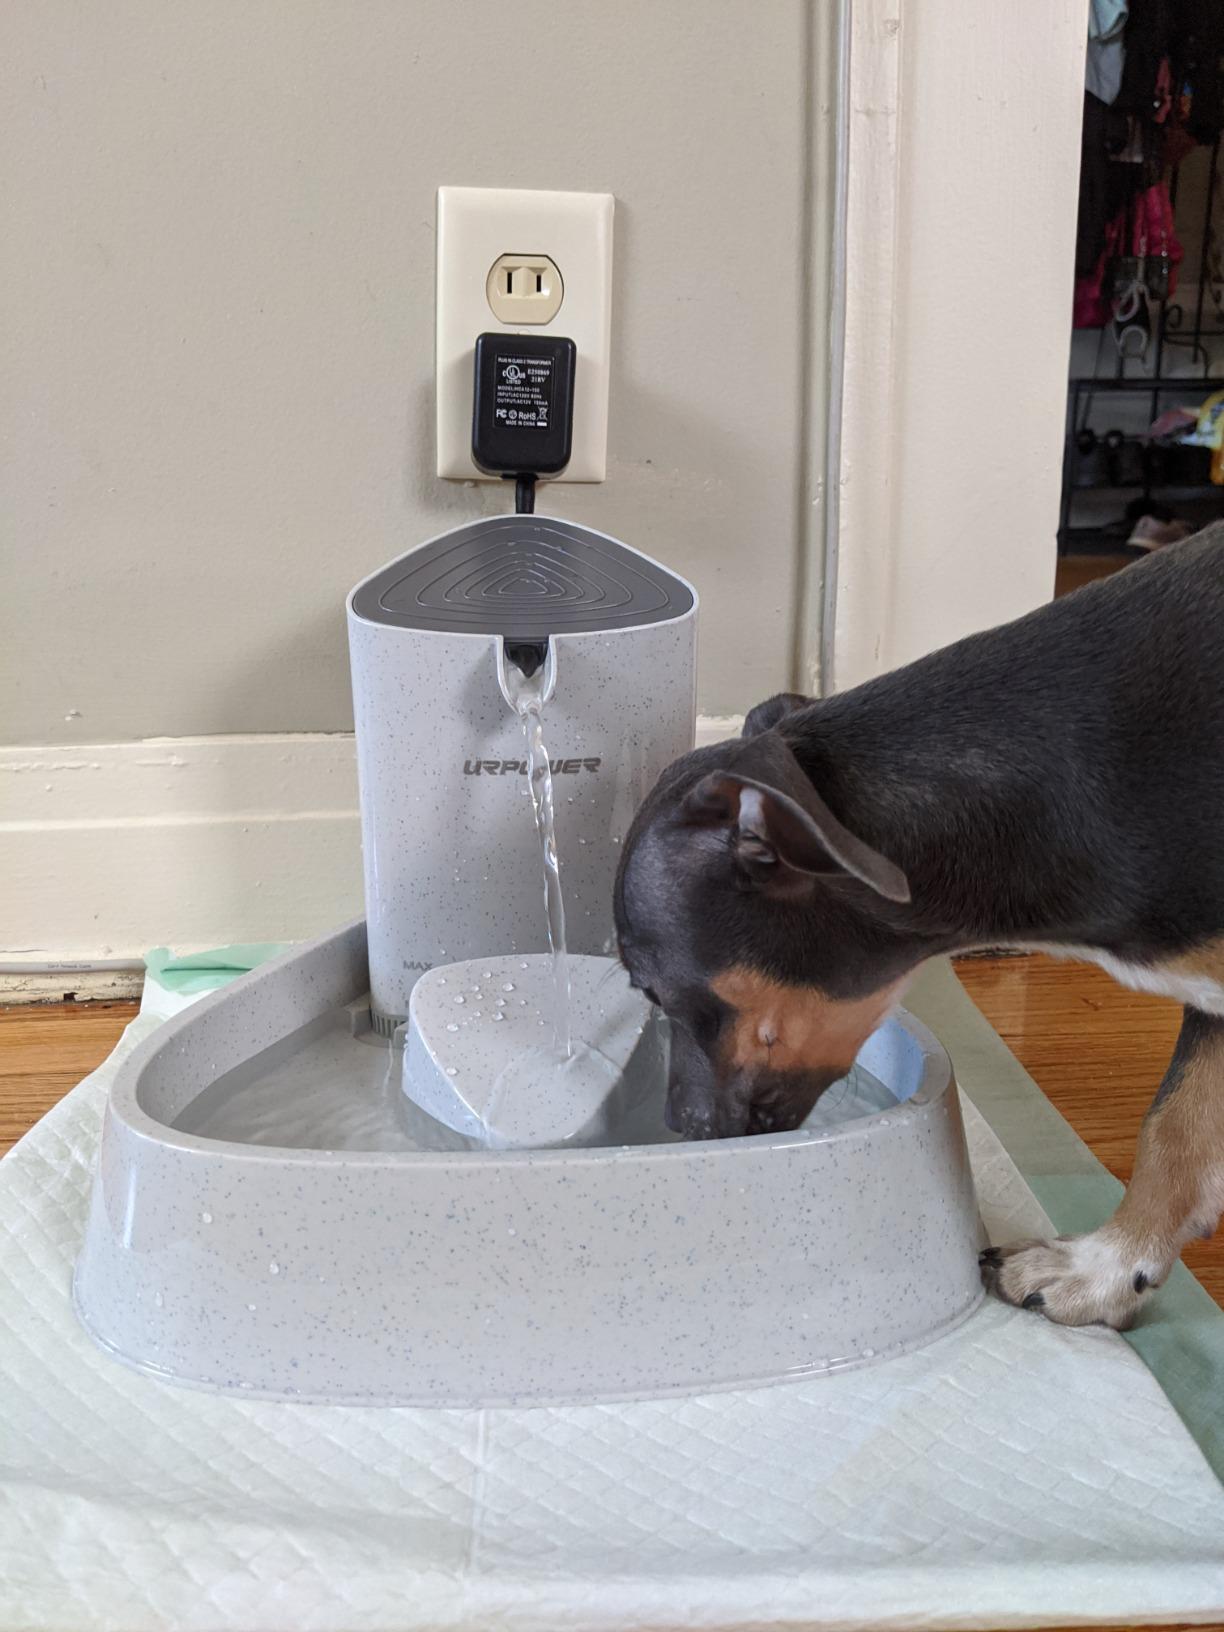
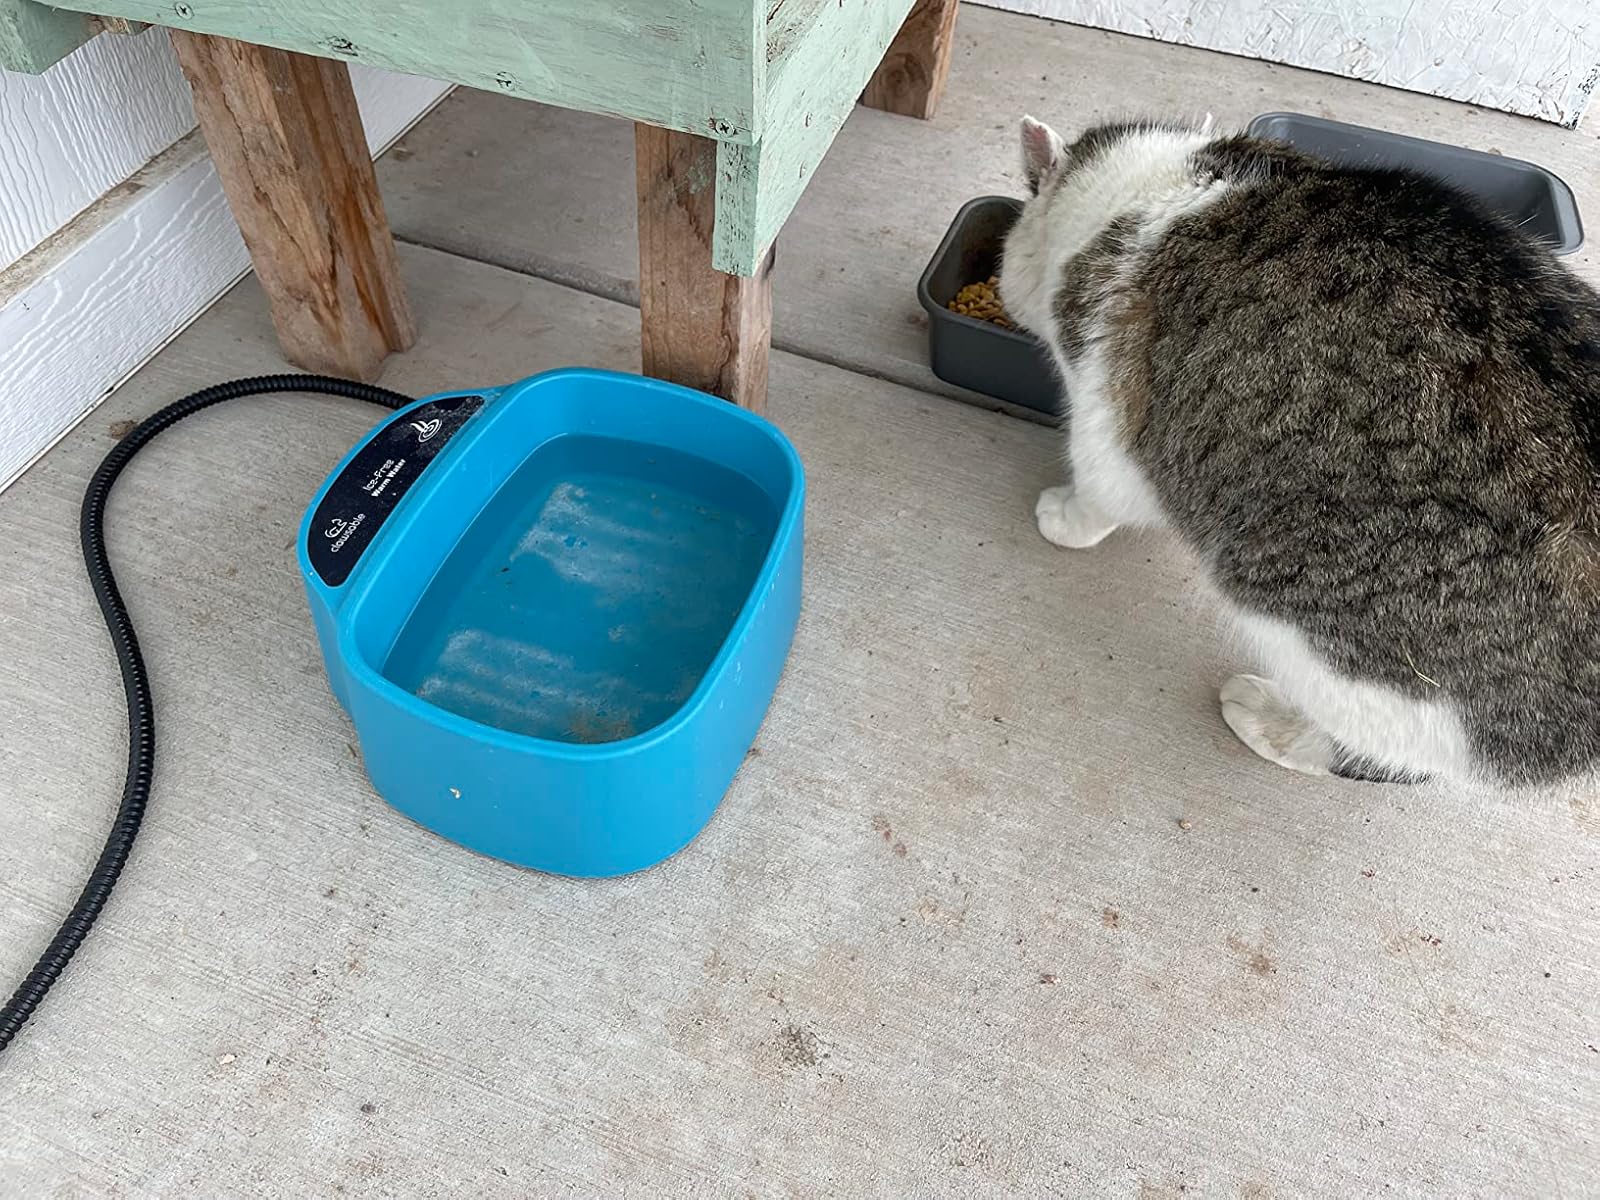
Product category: items_bowl
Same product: no